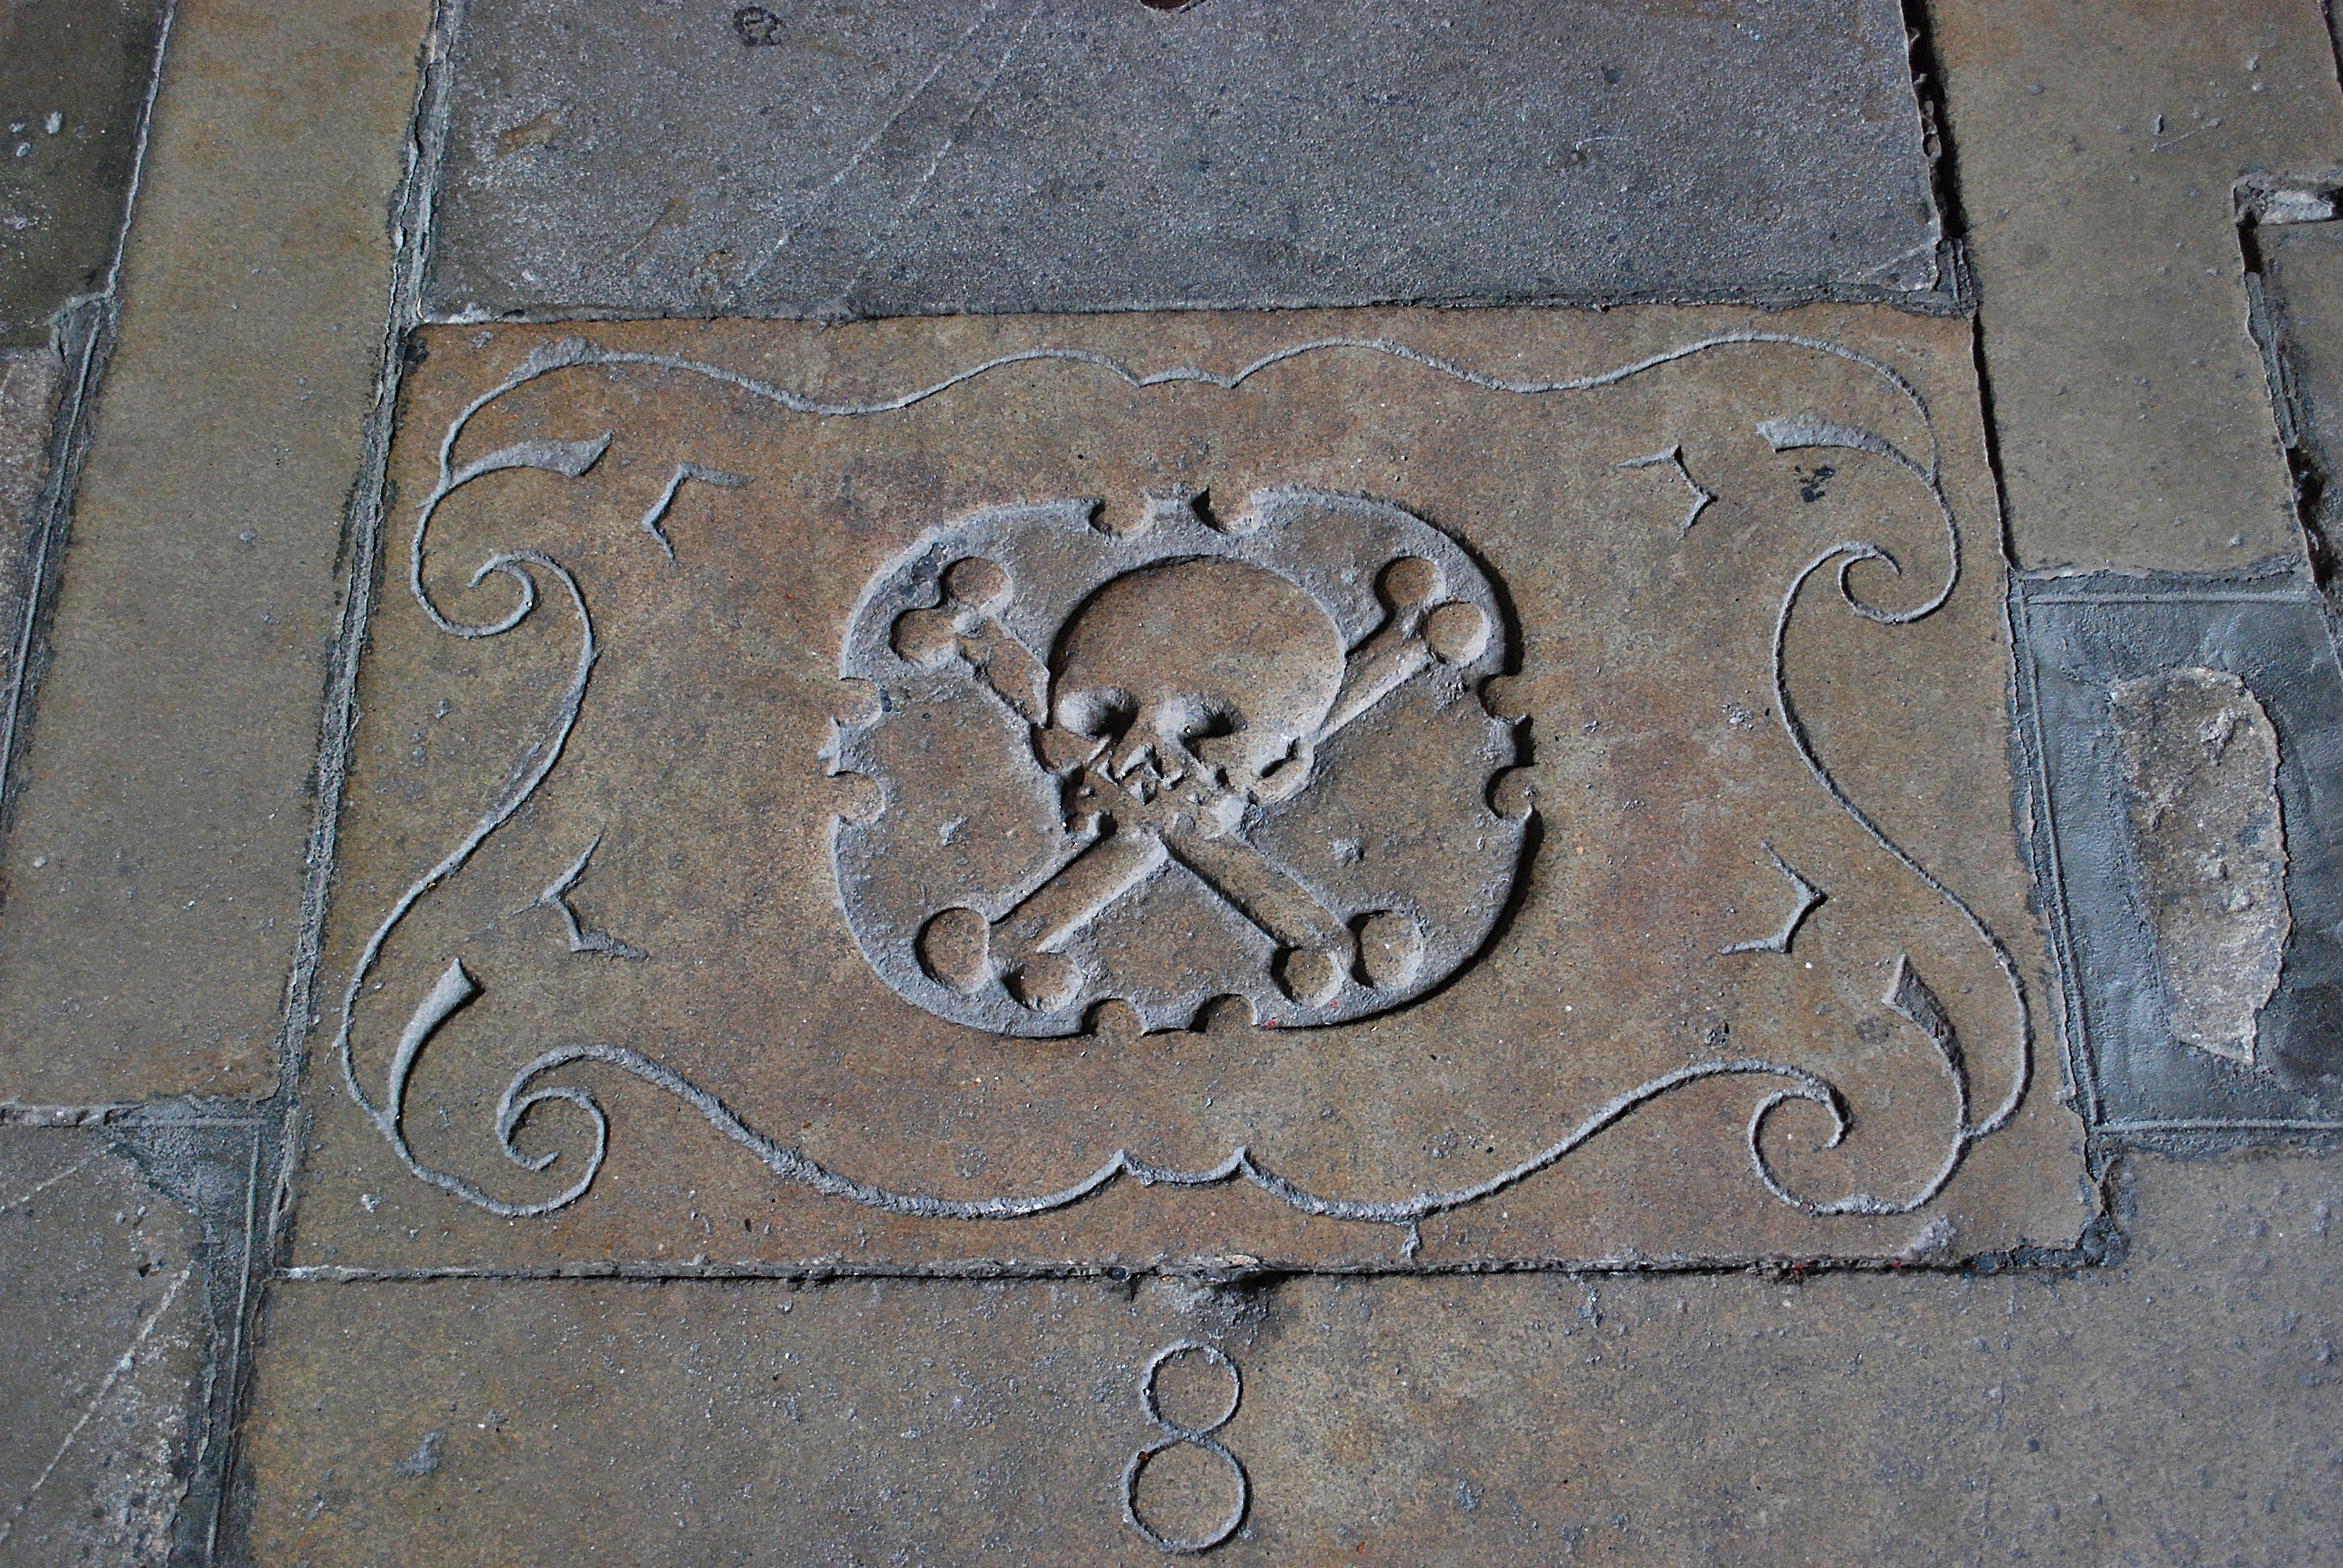
floor, number, skull, art, temple, iron, carving, relief, flooring, motherboard, stone carving, road surface, emboss, ancient history